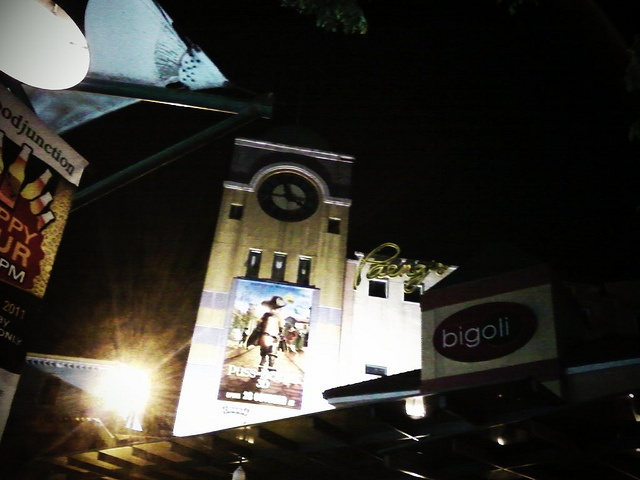
A tall building with a movie poster in the middle.
a big sign is illuminated at night by lights
The movie poster for puss in boots gets a spotlight on a building
Movie poster on a clock tower with lights on at night.
A brown and grey brick wall with a poster and clock on it.